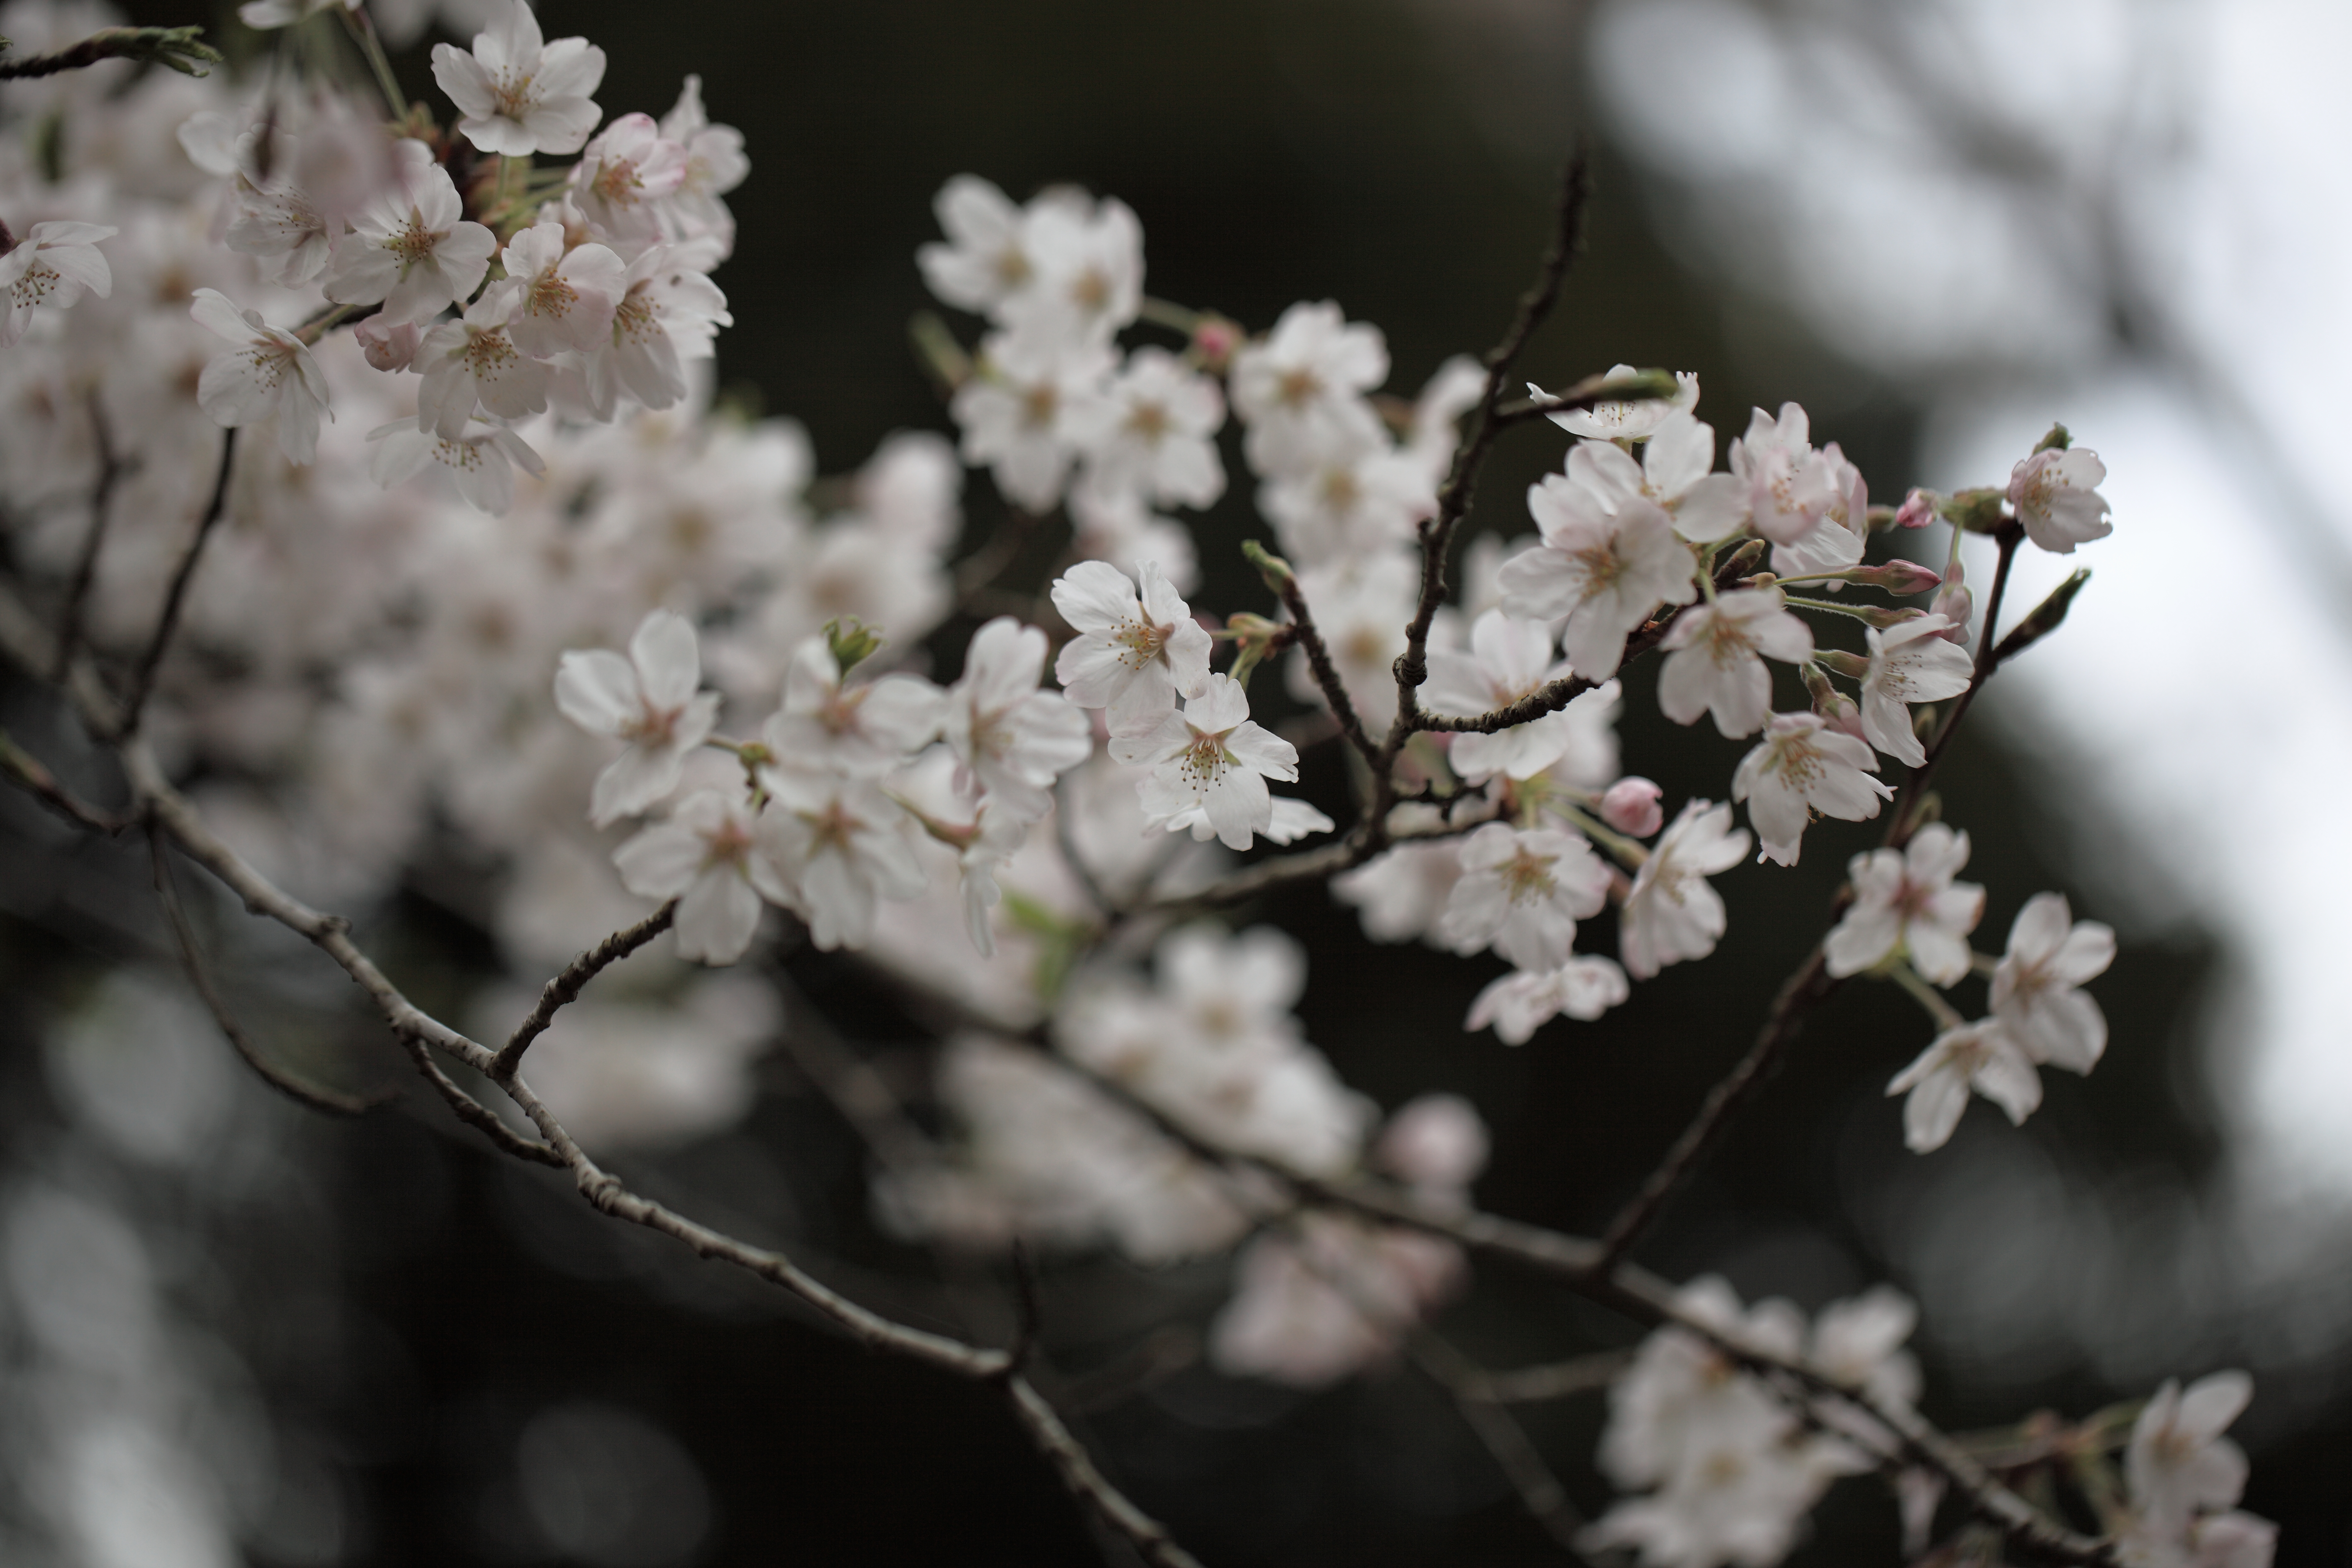
branch, blossom, plant, flower, food, spring, high, produce, flora, season, cherry blossom, twig, blossoms, shrine, 5d, sakura, hires, markii, cherry, hi, res, resolution, chiba, katori, katorijingu, chibaken, katorishi, macro photography, flowering plant